Balangiga bells

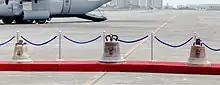
The Balangiga bells on display during a repatriation ceremony at Villamor Air Base. The left bell had been kept by the Army's 9th Infantry Regiment at Camp Red Cloud in South Korea; it is the smallest of the three. The bell in the center is the largest; it and the right-most bell had been displayed at the F.E Warren Air Force Base's Trophy Park in Cheyenne, Wyoming.

The bells arrived in the Philippines at Villamor Air Base on December 11, 2018; and were returned to the Balangiga Church on December 15, 2018. While in Manila, the bells were put on display at the Philippine Air Force Aerospace Museum until December 14.